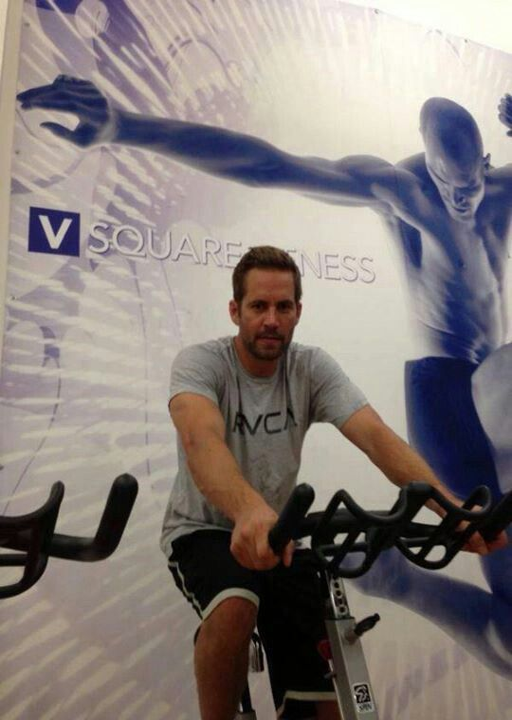
person are enjoying the bike because he is exercise and i know he is very healthy beautiful man .